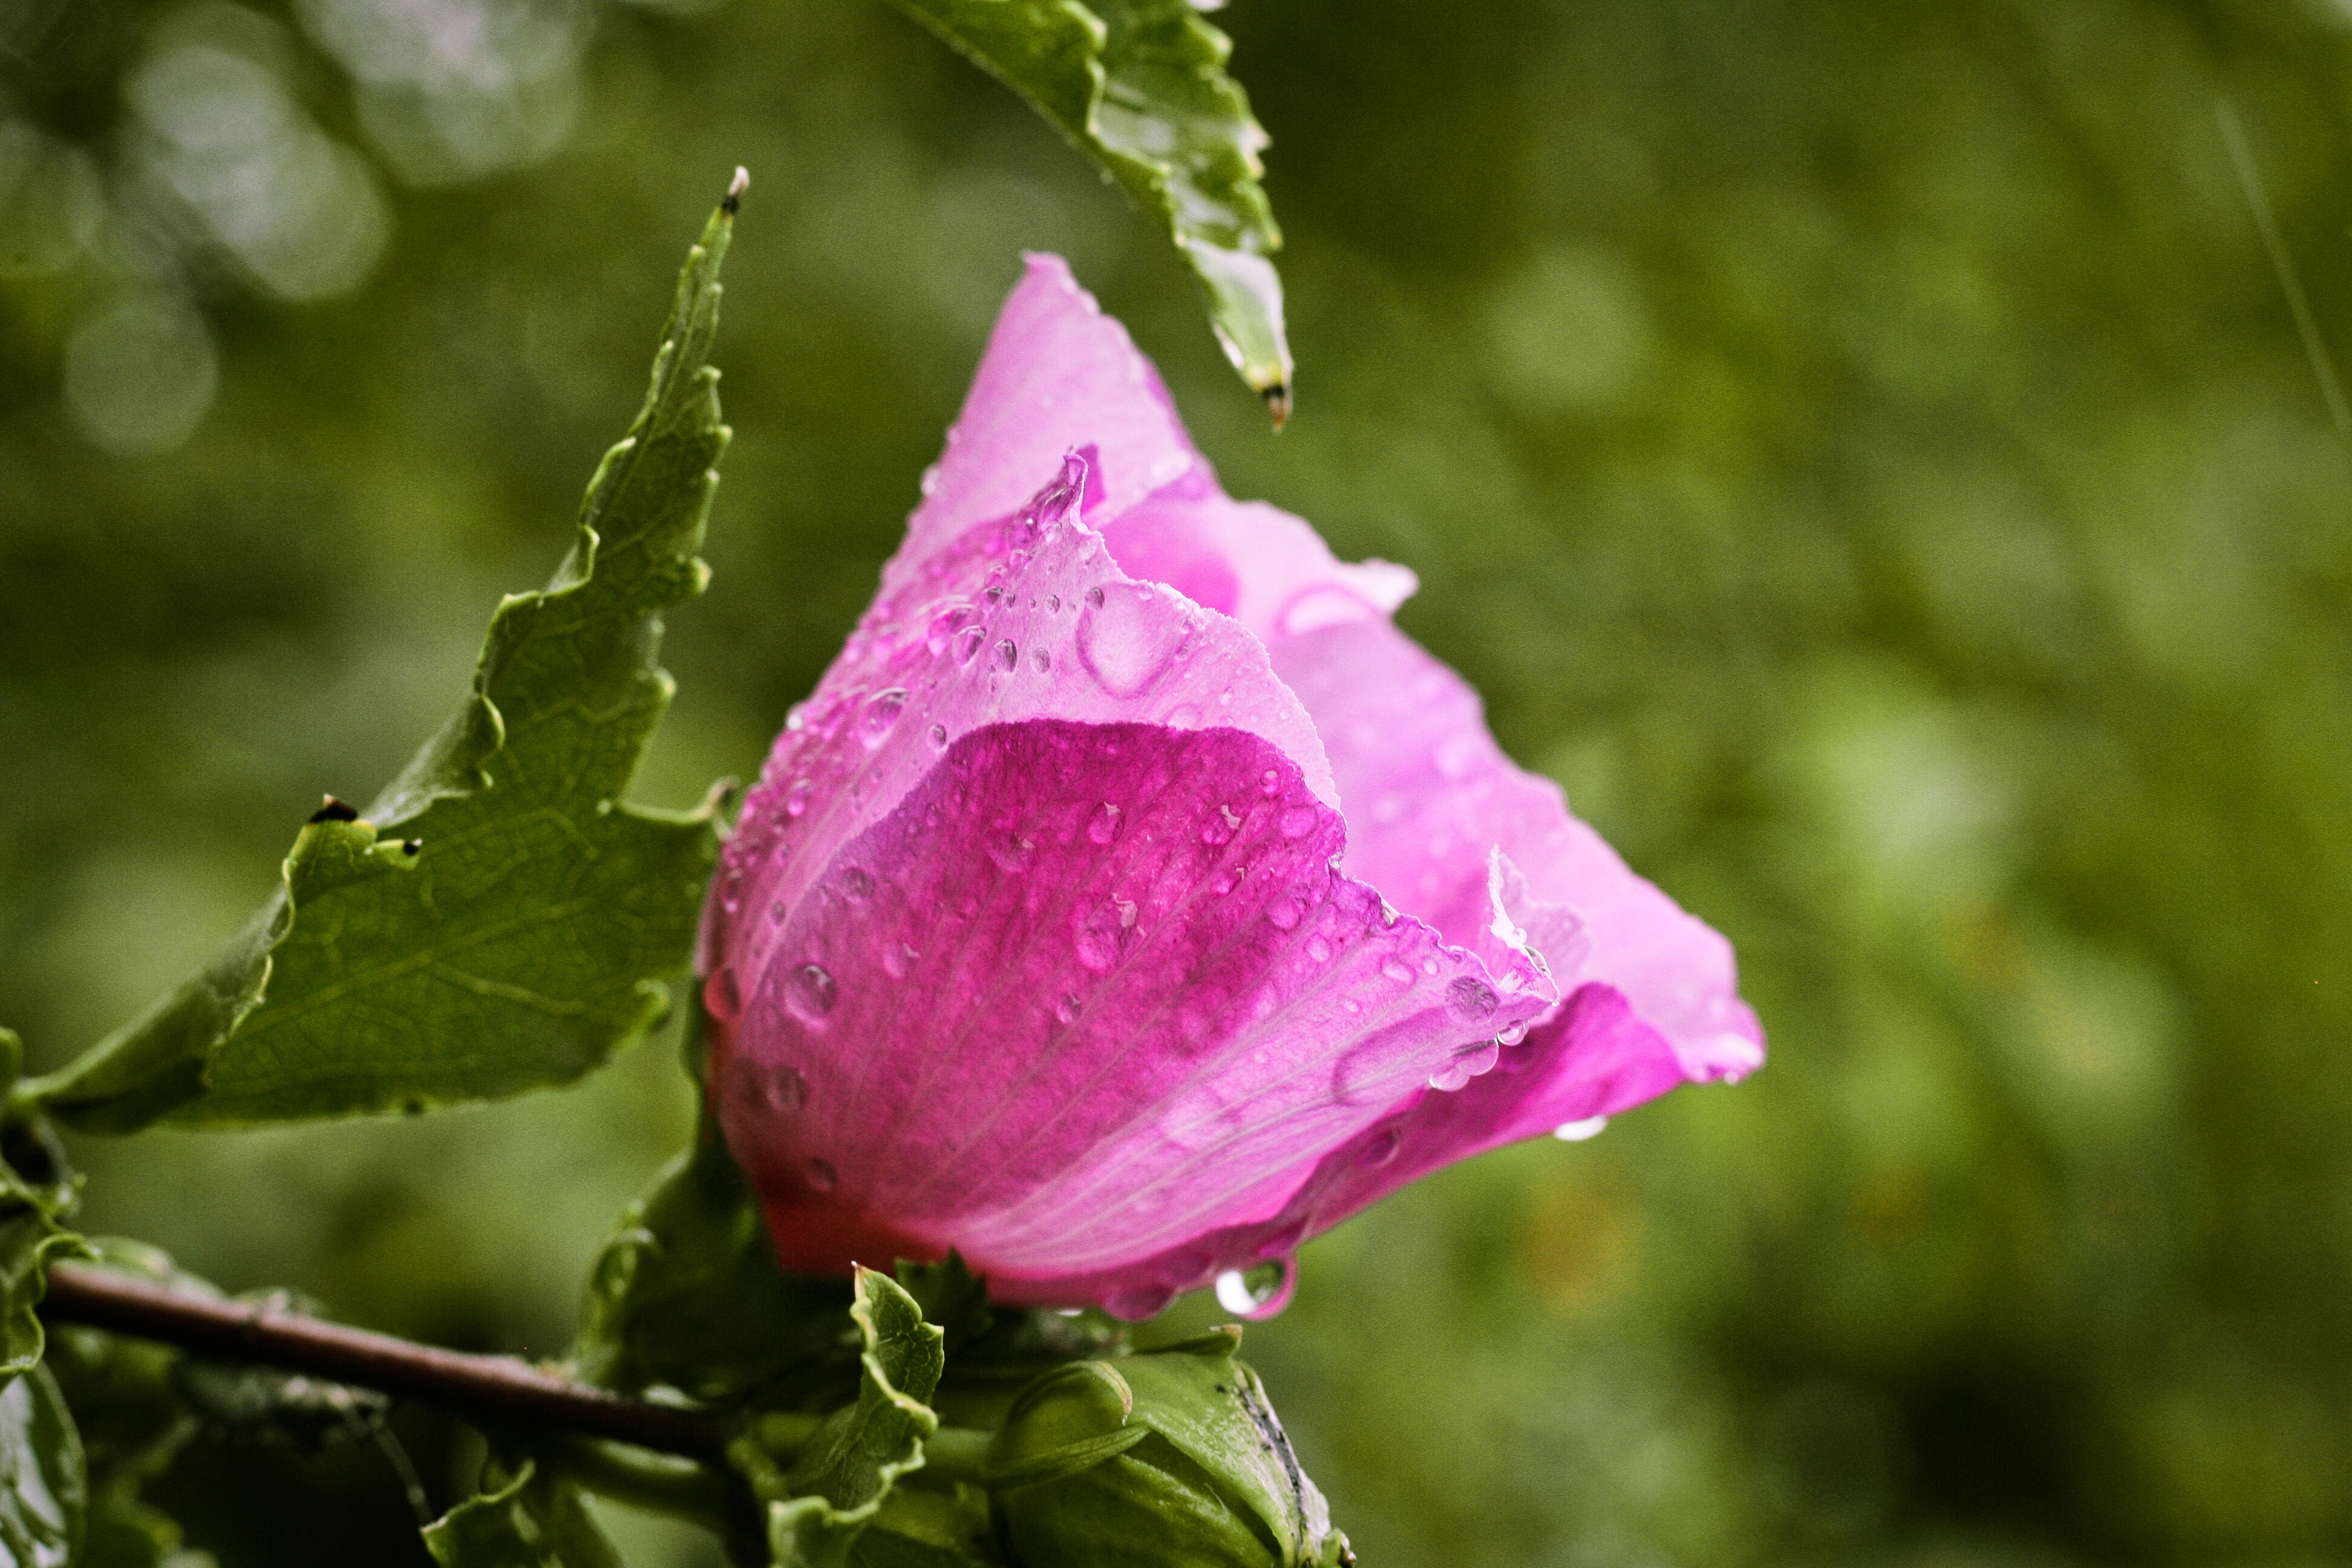
flower, pink, petal, bud, plant, dew, botany, flowering plant, leaf, rose family, drop, rose, garden roses, rosa centifolia, moisture, annual plant, magenta, herbaceous plant, rosa rugosa, wildflower, malvales, rose order